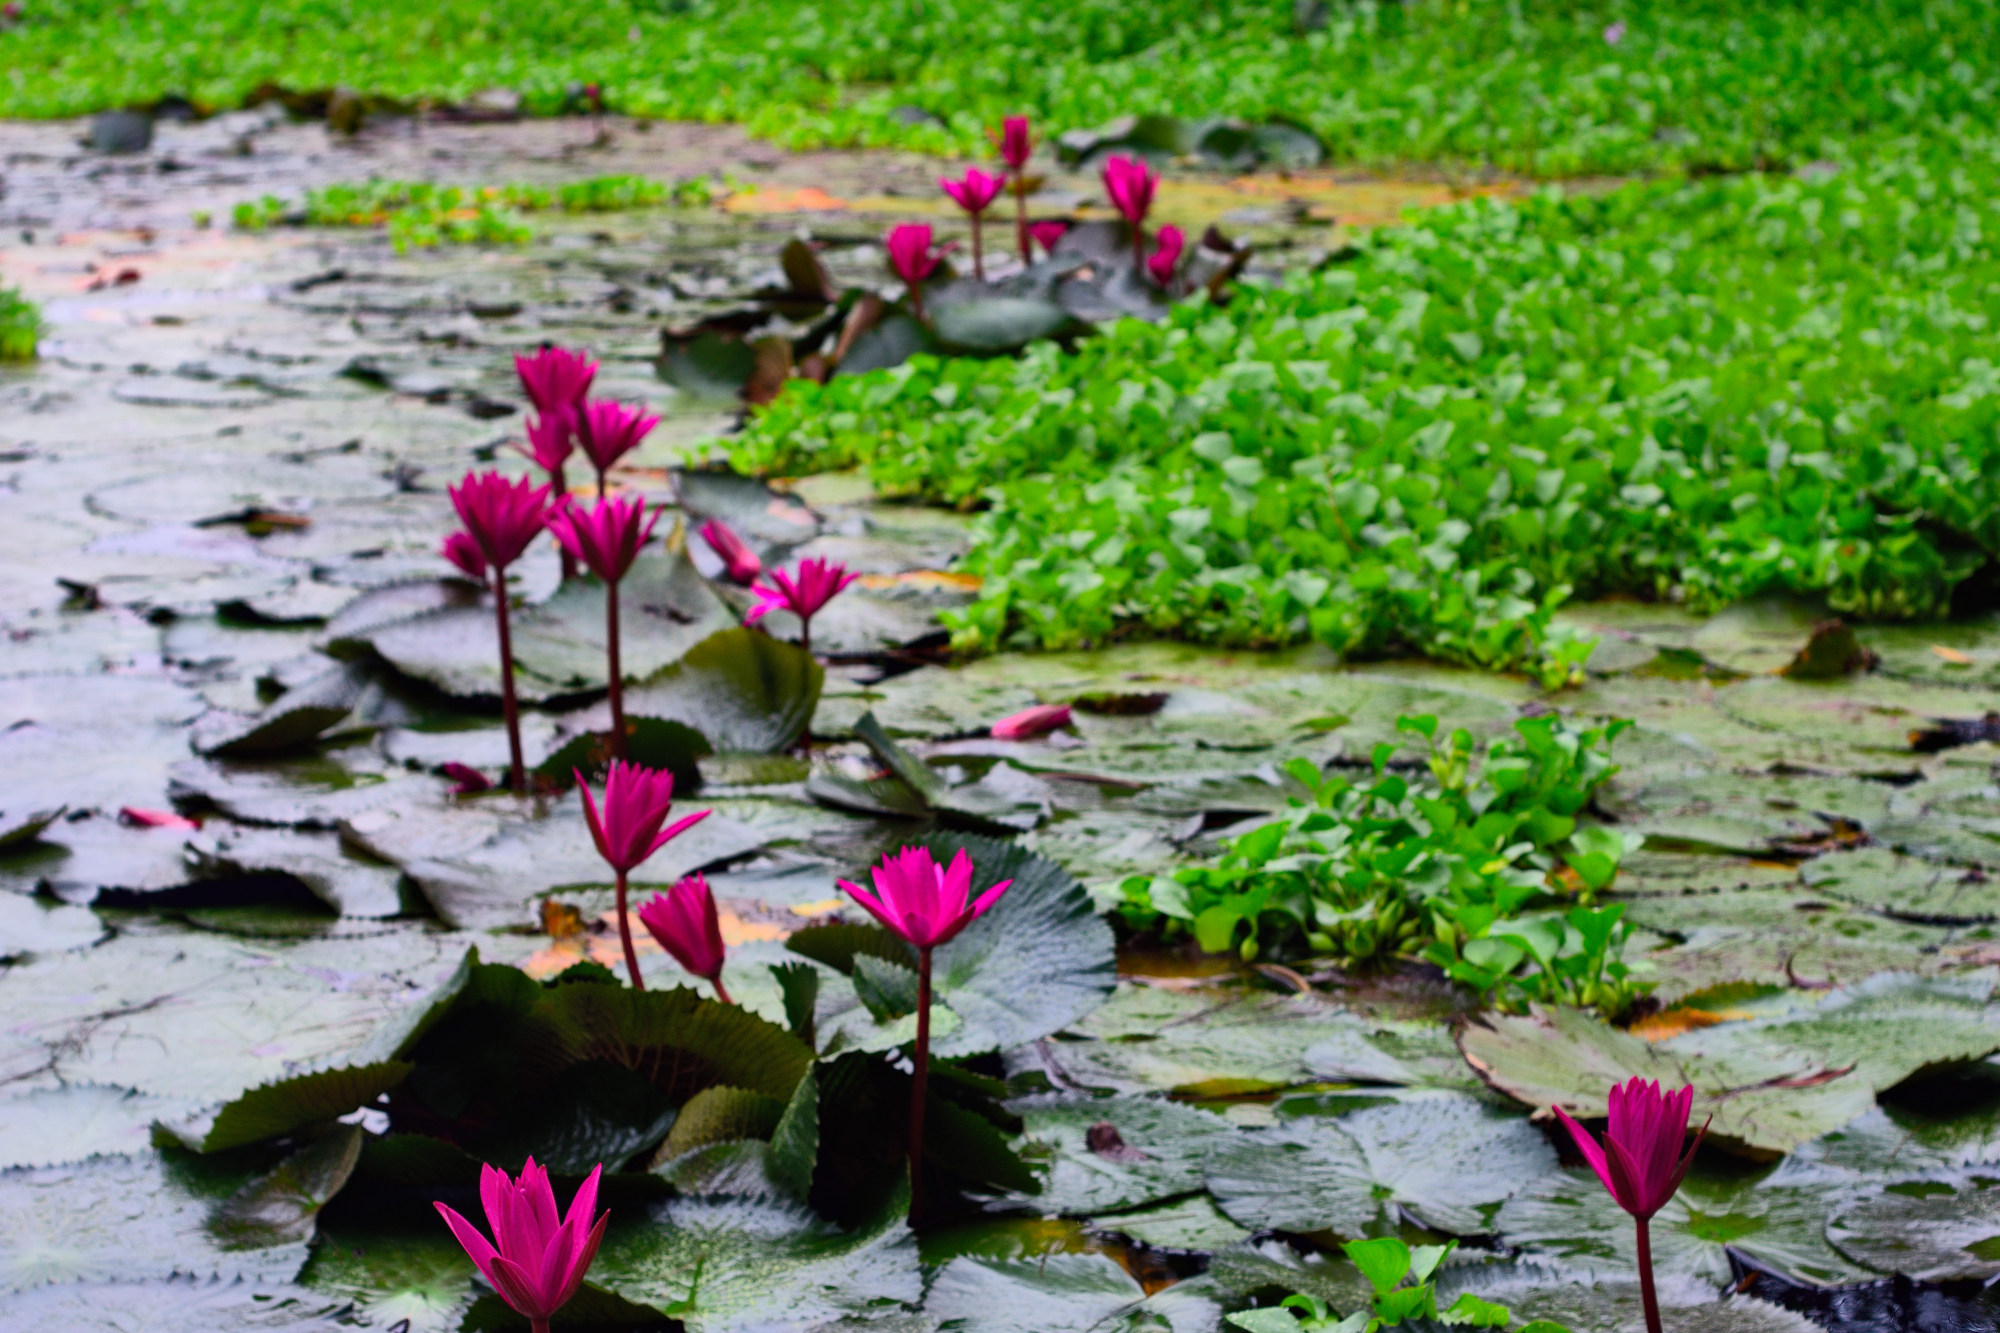
Pink Water Lily & Water Hyacinth — Khurushkul Pond, Bangladesh
Pink water lily (Nymphaea) flowers blooming amid dense water hyacinth (Eichhornia crassipes) coverage in a freshwater pond near Khurushkul, Cox's Bazar, Bangladesh. Photographed during the June 2026 monsoon season, with post-rain water droplets visible on the lily pads. Part of a 100-image GPS-tagged survey of the same pond.
Location: Khurushkul, Chattogram, Bangladesh
Captured: 2026-06-19T10:04:15+06:00